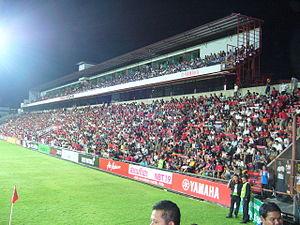
Le Thunderdome Stadium, également connu sous le nom de SCG Stadium après naming, auparavant Yamaha Stadium, est un stade de football situé à Pak Kret, dans la province de Nonthaburi en Thaïlande.